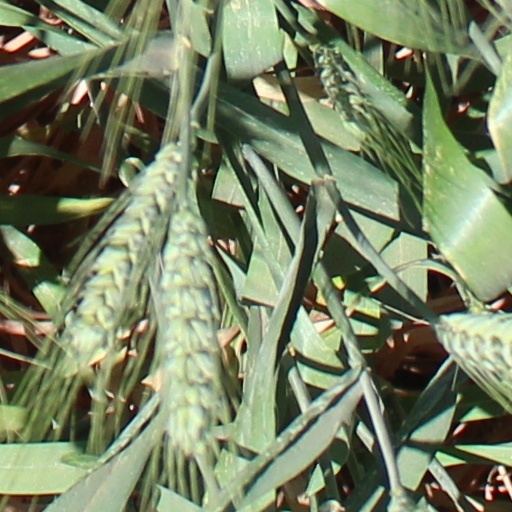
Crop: wheat